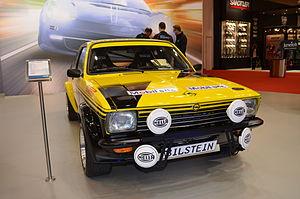
Le Rallye Monte-Carlo 1977, disputé du 22 au 28 janvier 1977, est la quarante-deuxième manche du championnat du monde des rallyes courue depuis 1973, et la première manche du championnat du monde des rallyes 1977. C'est également la première des vingt épreuves de la Coupe FIA 1977 des pilotes de rallye, nouvellement créée.
Le Rallye de Grande-Bretagne 1975, disputé du 22 au 26 novembre 1975, est la trente-et-unième manche du championnat du monde des rallyes courue depuis 1973 et la dixième et dernière manche du championnat du monde des rallyes 1975.
Le Rallye de l'Acropole 1976, disputé du 22 au 28 mai 1976, est la trente-sixième manche du championnat du monde des rallyes courue depuis 1973, et la cinquième manche du championnat du monde des rallyes 1976.
Le Rallye Monte-Carlo 1976, disputé du 17 au 24 janvier 1976, est la trente-deuxième manche du championnat du monde des rallyes courue depuis 1973, et la première manche du championnat du monde des rallyes 1976.
Le Tour de Corse 1976, disputé du 6 au 7 novembre 1976, est la quarantième manche du championnat du monde des rallyes courue depuis 1973 et la neuvième manche du championnat du monde des rallyes 1976. L'épreuve fait également partie du championnat de France des rallyes.
Le Rallye du Portugal 1976, disputé du 10 au 14 mars 1976, est la trente-quatrième manche du championnat du monde des rallyes courue depuis 1973, et la troisième manche du championnat du monde des rallyes 1976.
Le Rallye Sanremo 1976, disputé du 6 au 9 octobre 1976, est la trente-neuvième manche du championnat du monde des rallyes courue depuis 1973, et la huitième manche du championnat du monde des rallyes 1976.
Le Rallye des 1000 lacs 1976, disputé du 27 au 29 août 1976, est la trente-huitième manche du championnat du monde des rallyes courue depuis 1973, et la septième manche du championnat du monde des rallyes 1976.